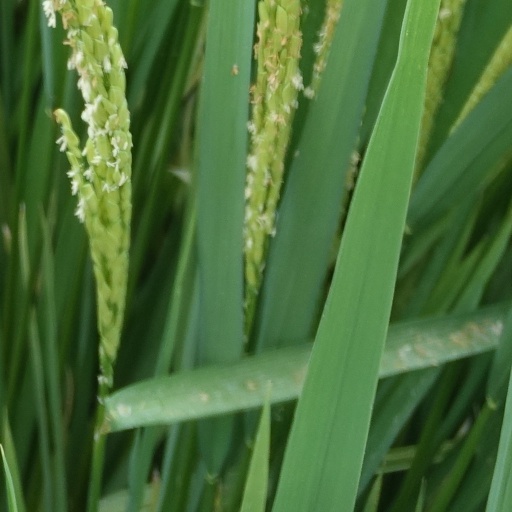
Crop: rice